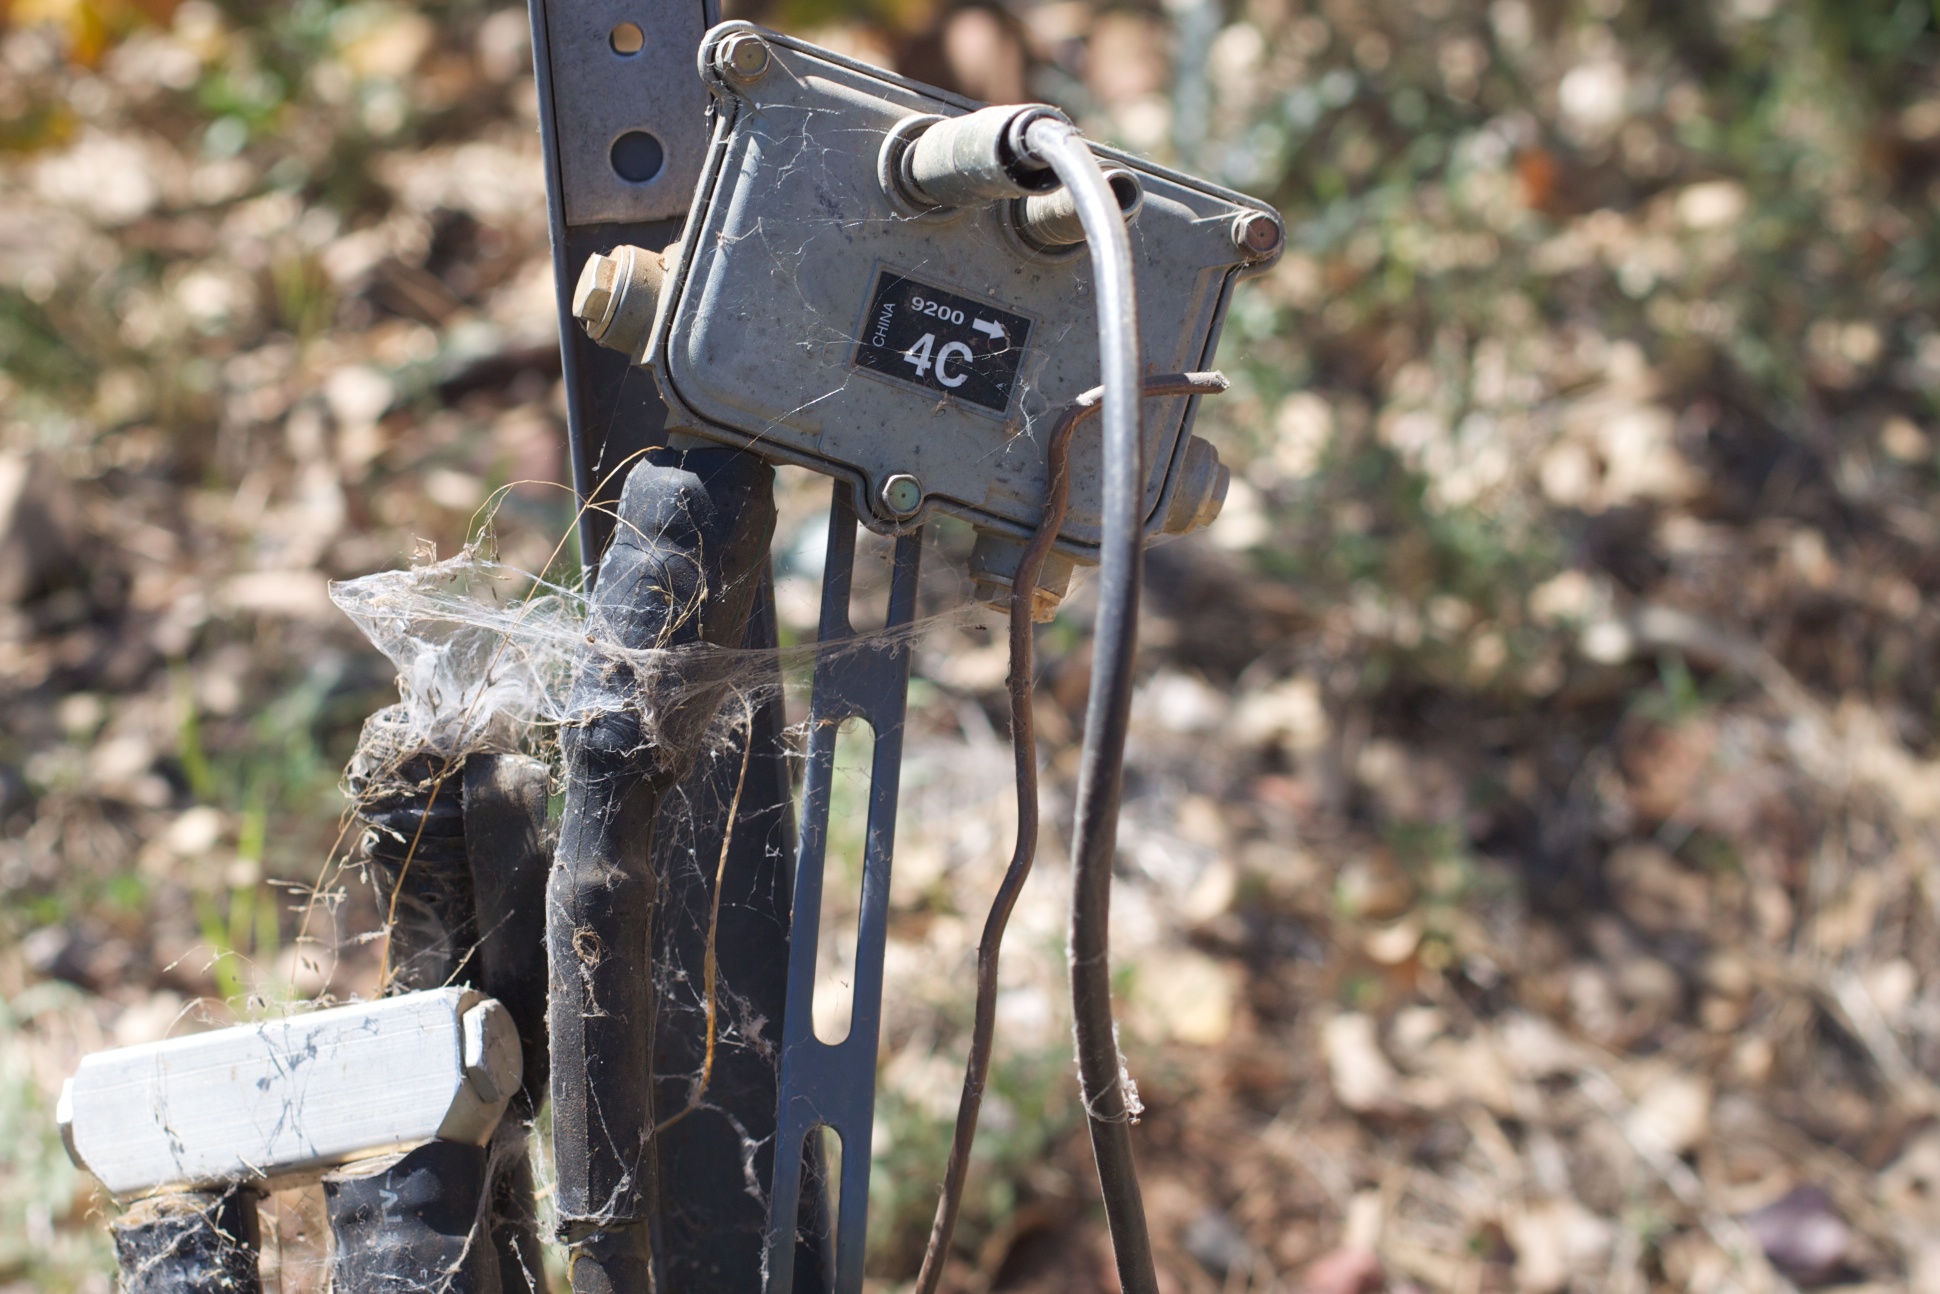
bicycle, vehicle, mountain bike, freeride, mountain biking